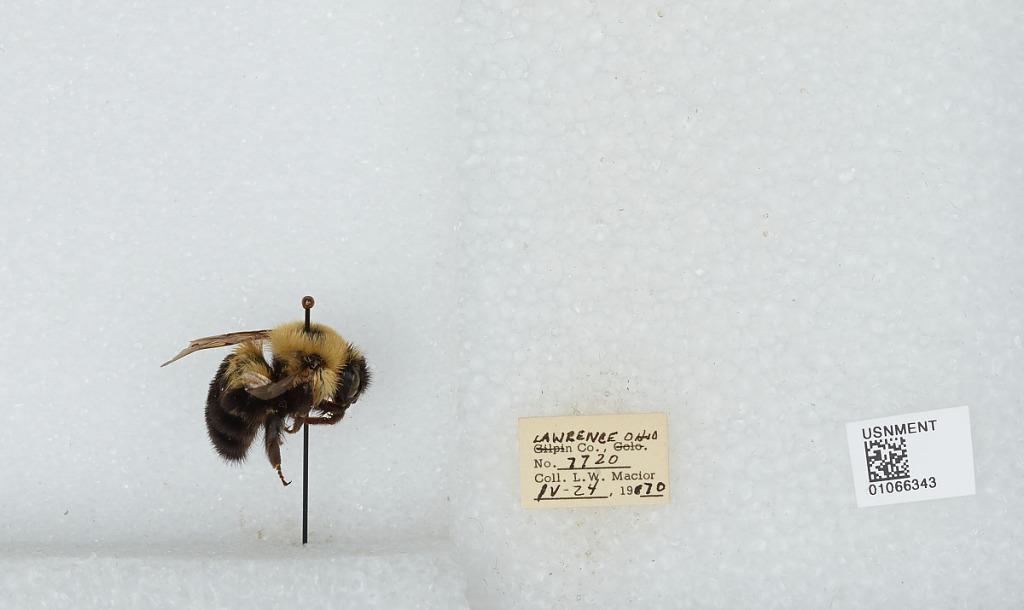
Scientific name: Bombus (Pyrobombus) bimaculatus Cresson
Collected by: L. Macior
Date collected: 1970-4-24
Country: United States
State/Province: Ohio
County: Lawrence
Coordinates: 38.59, -82.54